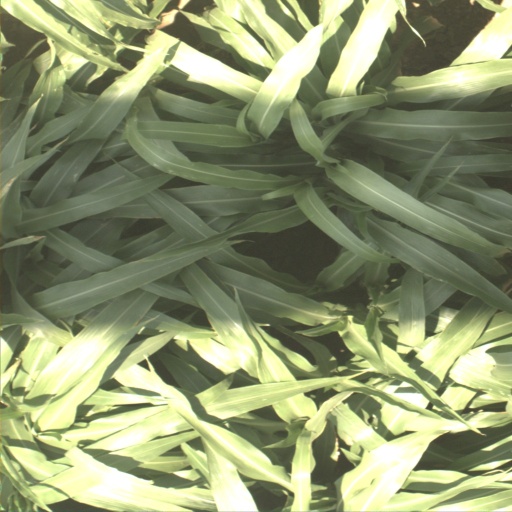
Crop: sorghum